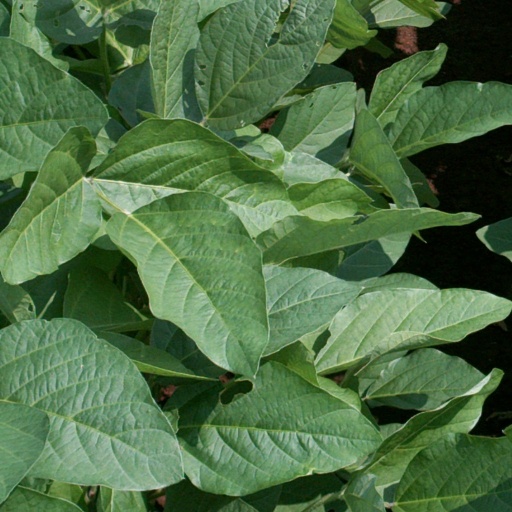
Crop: soybean